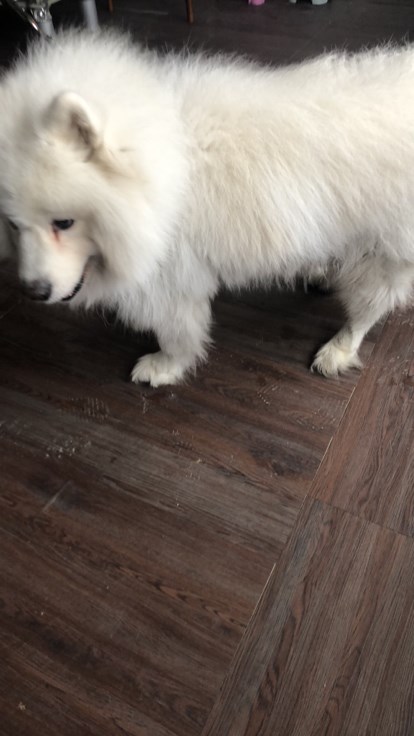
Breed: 2192-n000088-Samoyed